Ed Bolian

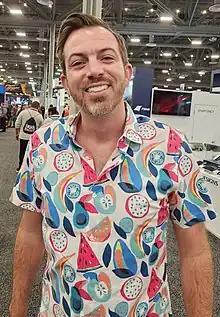
Bolian in 2022

Ed Bolian is an American auto enthusiast and YouTuber. In 2013, he broke the Cannonball Run Challenge record, with co-driver Dave Black and spotter Dan Huang, for a time of 28 hours and 50 minutes. In 2019 his record was broken, with a team having a time of 27:25. Ed also founded a car-history sharing platform, VINwiki, which has a YouTube channel with over 1.7 million subscribers.